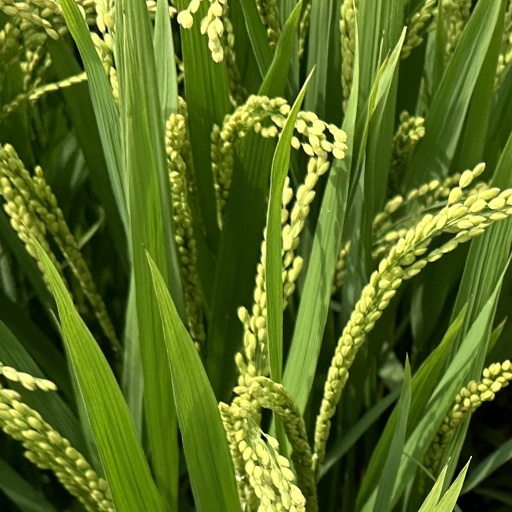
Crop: rice